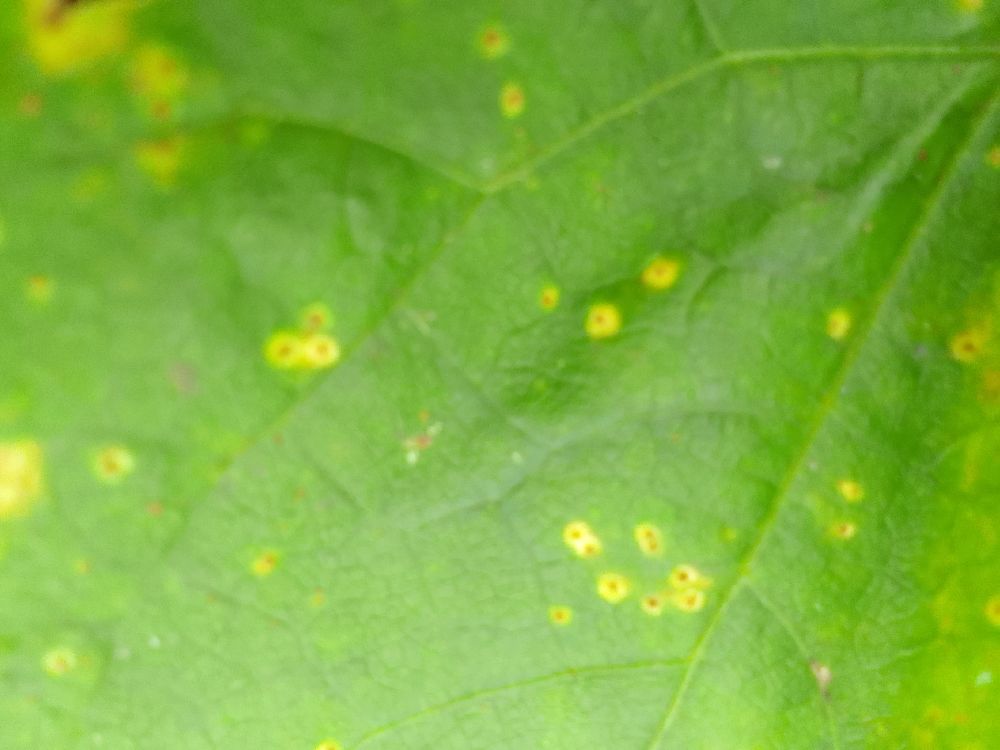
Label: rust